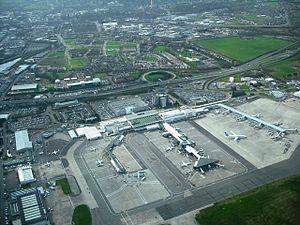
L'Aéroport de Glasgow, est un aéroport international en Écosse, situé à 11 km du centre ville de Glasgow. En 2014, l'aéroport a accueilli environ 7,7 millions de passagers, une augmentation de 4,8 % par rapport à 2013, faisait cet aéroport le second en Écosse, après celui d'Édimbourg, et le huitième au Royaume-Uni. C'est le principal aéroport pour entrer en Écosse pour les vols transatlantiques et direct long-courrier.